Hum Saath-Saath Hain

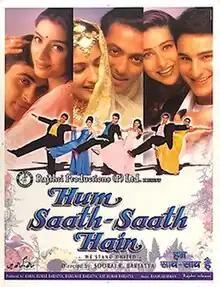
Film poster

Hum Saath-Saath Hain, also abbreviated as HSSH, is a 1999 Indian Hindi-language family drama film written and directed by Sooraj Barjatya under the production and distribution of Rajshri Productions. The film stars an ensemble cast with Mohnish Behl, Tabu, Salman Khan, Sonali Bendre, Saif Ali Khan, Karisma Kapoor, Neelam, Mahesh Thakur with Reema Lagoo and Alok Nath in supporting roles. The story centers on a joint family and its values and togetherness, who grow apart after a misunderstanding.